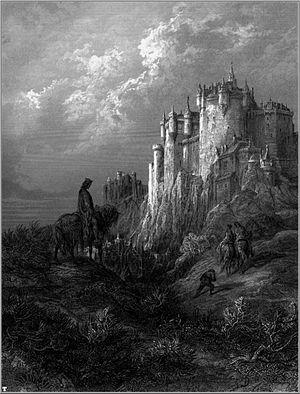
For All Tid est le premier album studio du groupe de black metal norvégien Dimmu Borgir, paru en 1994, peu après leur première démo, Inn I Evighetens Mørke. L'album appartient plutôt au genre du black metal atmosphérique, le genre que jouait le groupe à ses débuts et qui évoluera après leur deuxième album Stormblåst.
Camelot, aussi appelée Camalot ou Caermaloyw, est un château de la légende arthurienne. C'est le siège de la cour du roi Arthur, souverain de « Bretagne », soit l’actuel emplacement de l'Angleterre, du pays de Galles et de l’Armorique. Arthur et la reine Guenièvre y tenaient leur cour où fut instituée la Table ronde.